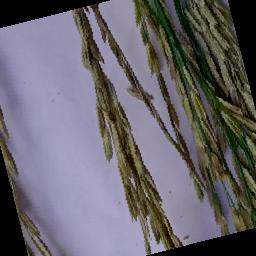
Label: Rice___Neck_Blast